Philadelphia Phillies

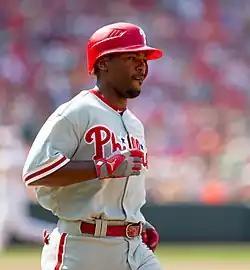
Jimmy Rollins, Phillies' shortstop from 2000 to 2014

The team drafted third baseman Scott Rolen in the second round of the 1993 amateur draft. He had reached the majors by 1996 and was named National League Rookie of the Year in 1997. After becoming frustrated with management he demanded a trade and was dealt to the St. Louis Cardinals in 2002.